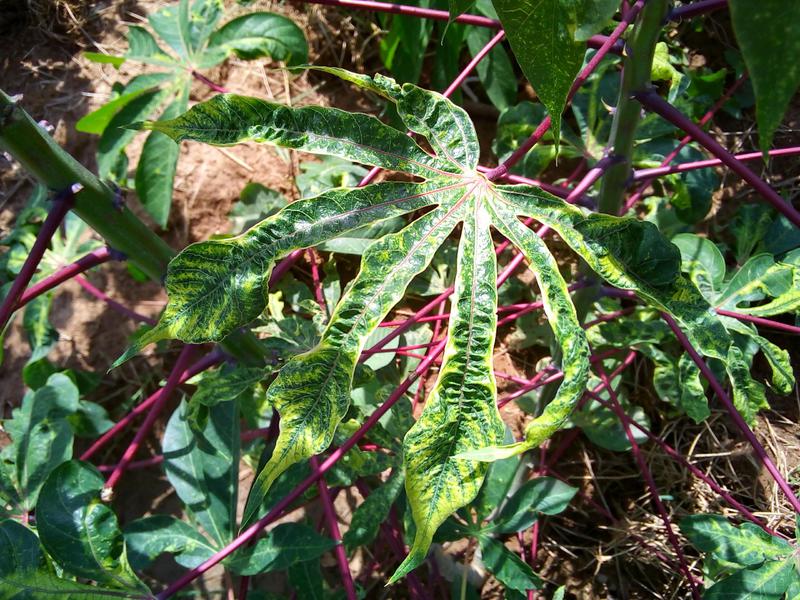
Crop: cassava
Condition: mosaic_disease